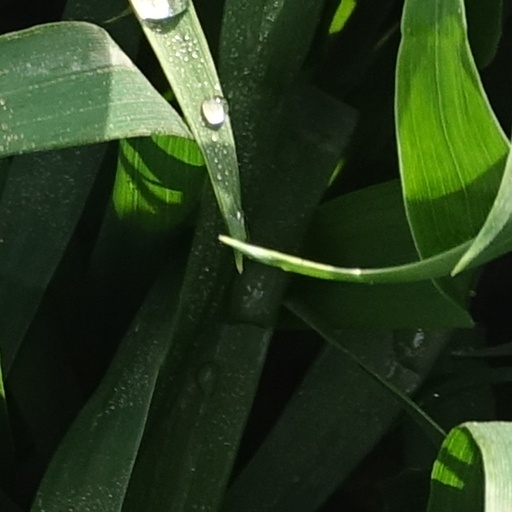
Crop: wheat